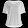
Label: T - shirt / top